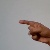
The image shows a hand gesture representing the letter 'G' in Indian Sign Language.